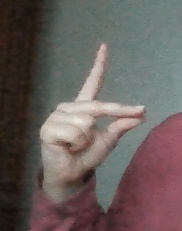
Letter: ta